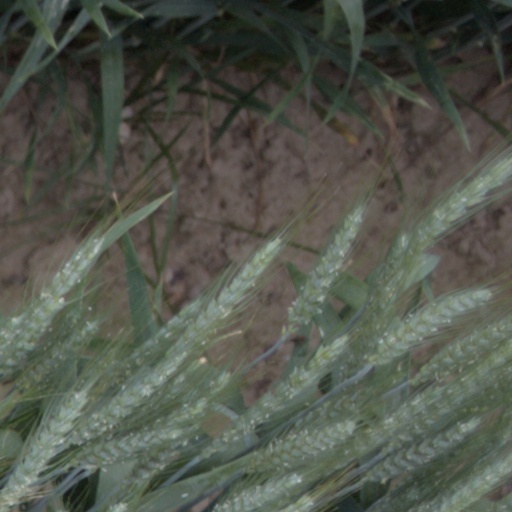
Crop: wheat